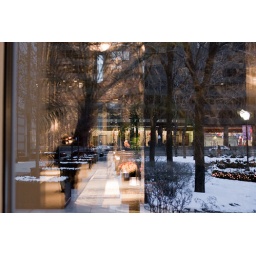
Reflection from within office atrium bifurcates the view outside and reveals a palm tree against snow...